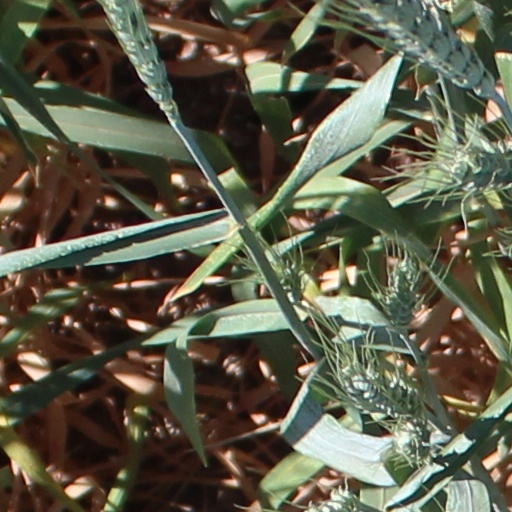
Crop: wheat